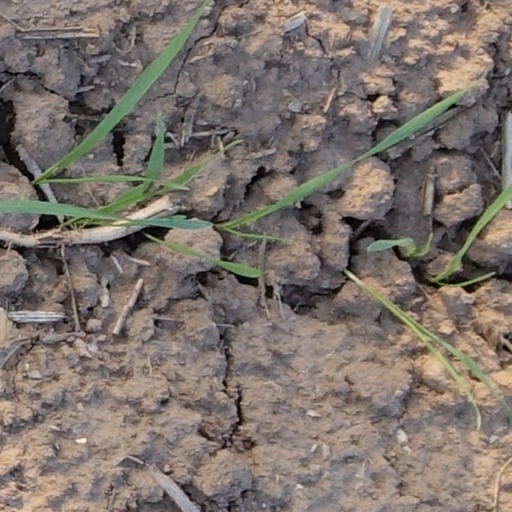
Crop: wheat